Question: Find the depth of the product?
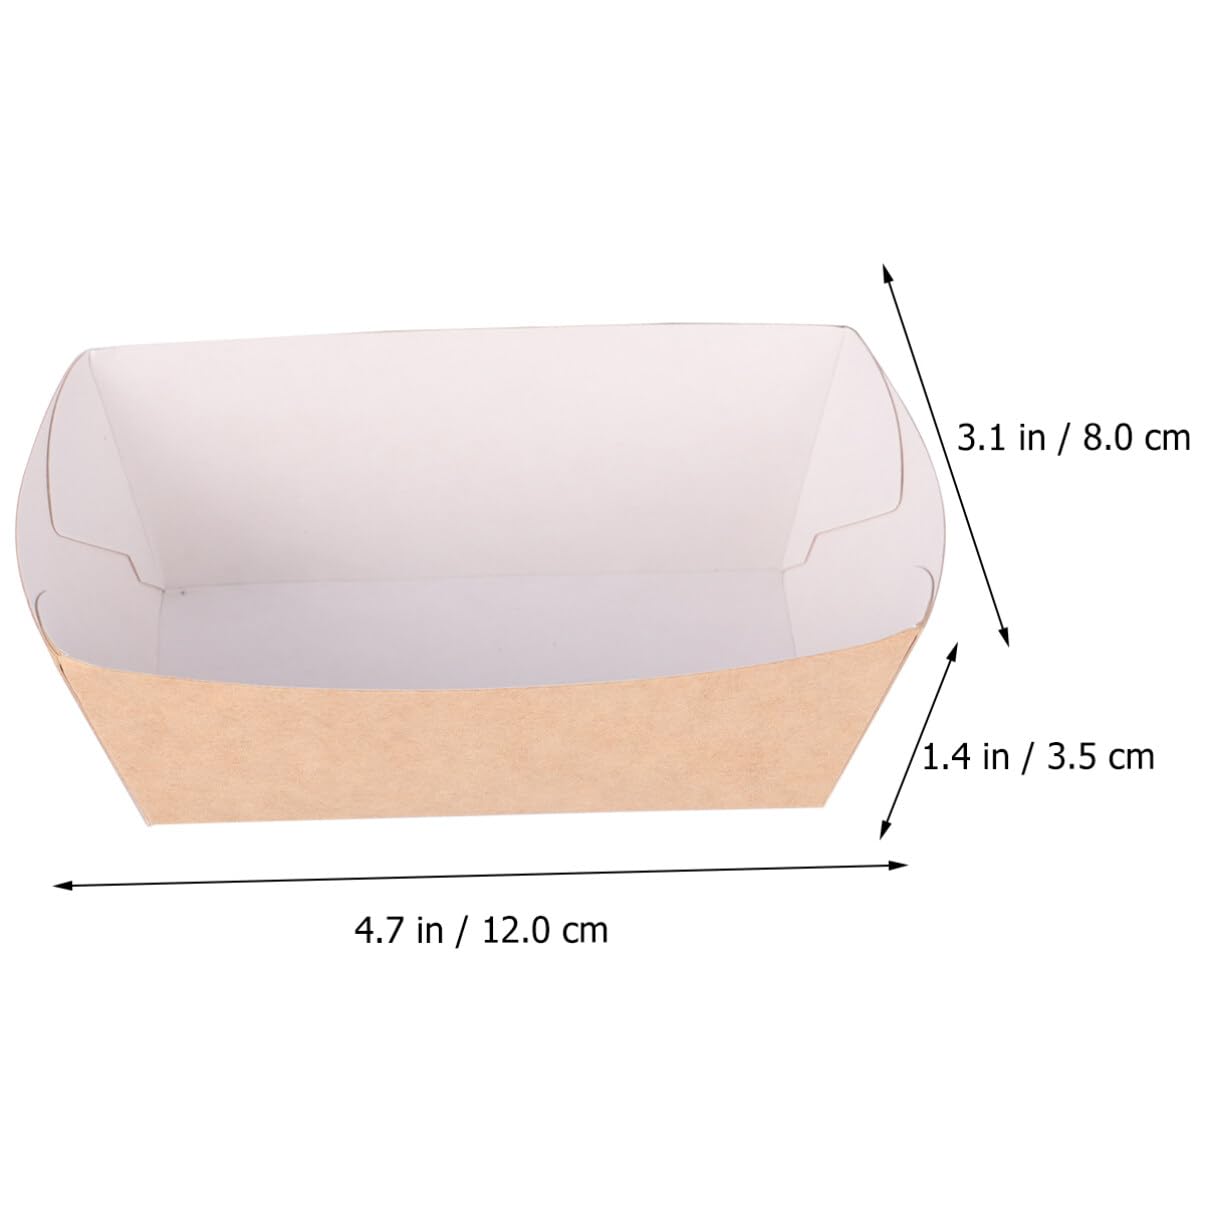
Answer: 4.77 inch